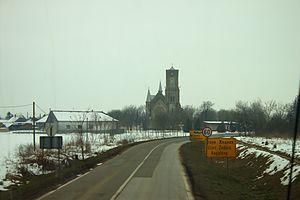
Stari Žednik ou Žednik est une localité de Serbie située dans la province autonome de Voïvodine et sur le territoire de la Ville de Subotica, district de Bačka septentrionale. Au recensement de 2011, elle comptait 1 929 habitants.